Old Trafford

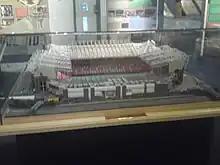
Peter Oldfield-Edwards' scale model of Old Trafford on display in the club museum in March 2010

Old Trafford's most recent expansion, which took place between July 2005 and May 2006, saw an increase of around 8,000 seats with the addition of second tiers to both the north-west and north-east quadrants of the ground. Part of the new seating was used for the first time on 26 March 2006, when an attendance of 69,070 became a new Premier League record. The record continued to be pushed upwards before reaching its current peak on 31 March 2007, when 76,098 spectators saw United beat Blackburn Rovers 4–1, meaning that just 114 seats (0.15% of the total capacity of 76,212) were left unoccupied. In 2009, a reorganisation of the seating in the stadium resulted in a reduction of the capacity by 255 to 75,957, meaning that the club's home attendance record would stand at least until the next expansion.